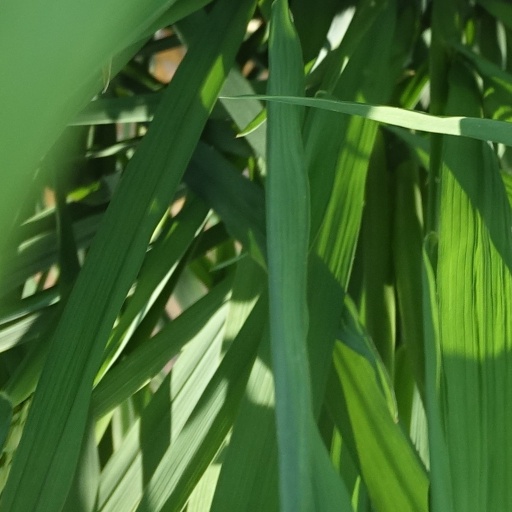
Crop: rice